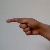
The image shows a hand gesture representing the letter 'G' in Indian Sign Language.